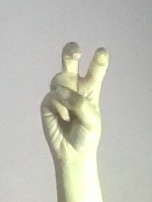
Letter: toot